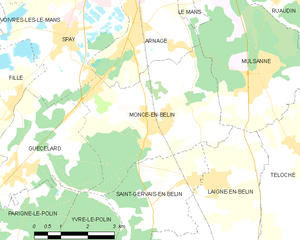
Carte des communes françaises